James Jameson

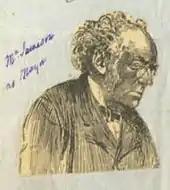
Sketch of James Jameson

Jameson set up a grocery and merchandise store in Christchurch, stocked with merchandise he brought with him from England. The store, which was located on the east side of Colombo Street, between Armagh and Gloucester Streets, was damaged in a fire on 5 November 1866. He sold this to William Radcliffe (who was later elected a member of the Christchurch City Council in 1877, and took over Warner's Hotel in Cathedral Square).